Gilbert Hadley Three-Decker

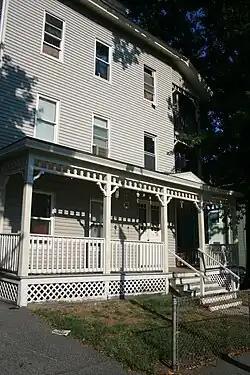
Gilbert Hadley Three-Decker

The Gilbert Hadley Three-Decker is a historic three-decker in Worcester, Massachusetts. Built in 1888, it is a well-preserved example of the form with Stick-style architecture, with a distinctive arrangement of porches. The house was listed on the National Register of Historic Places in 1990.